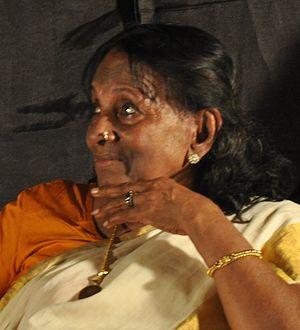
Kalidasa Kalakendram est une troupe de théâtre professionnelle indienne basée à Quilon qui joue en malayalam.